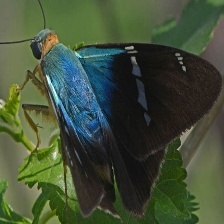
Species: TWO BARRED FLASHER